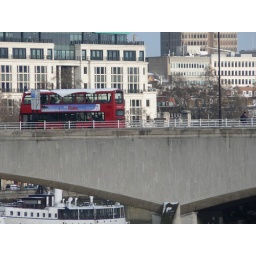
A bus covered in snow travels across Waterloo bridge